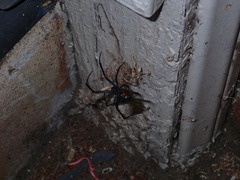
Species: Lactrodectus_hesperus